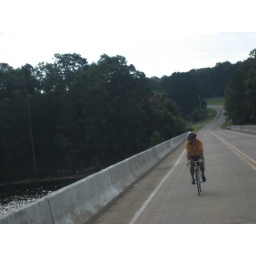
crossing over little river lake friday morning